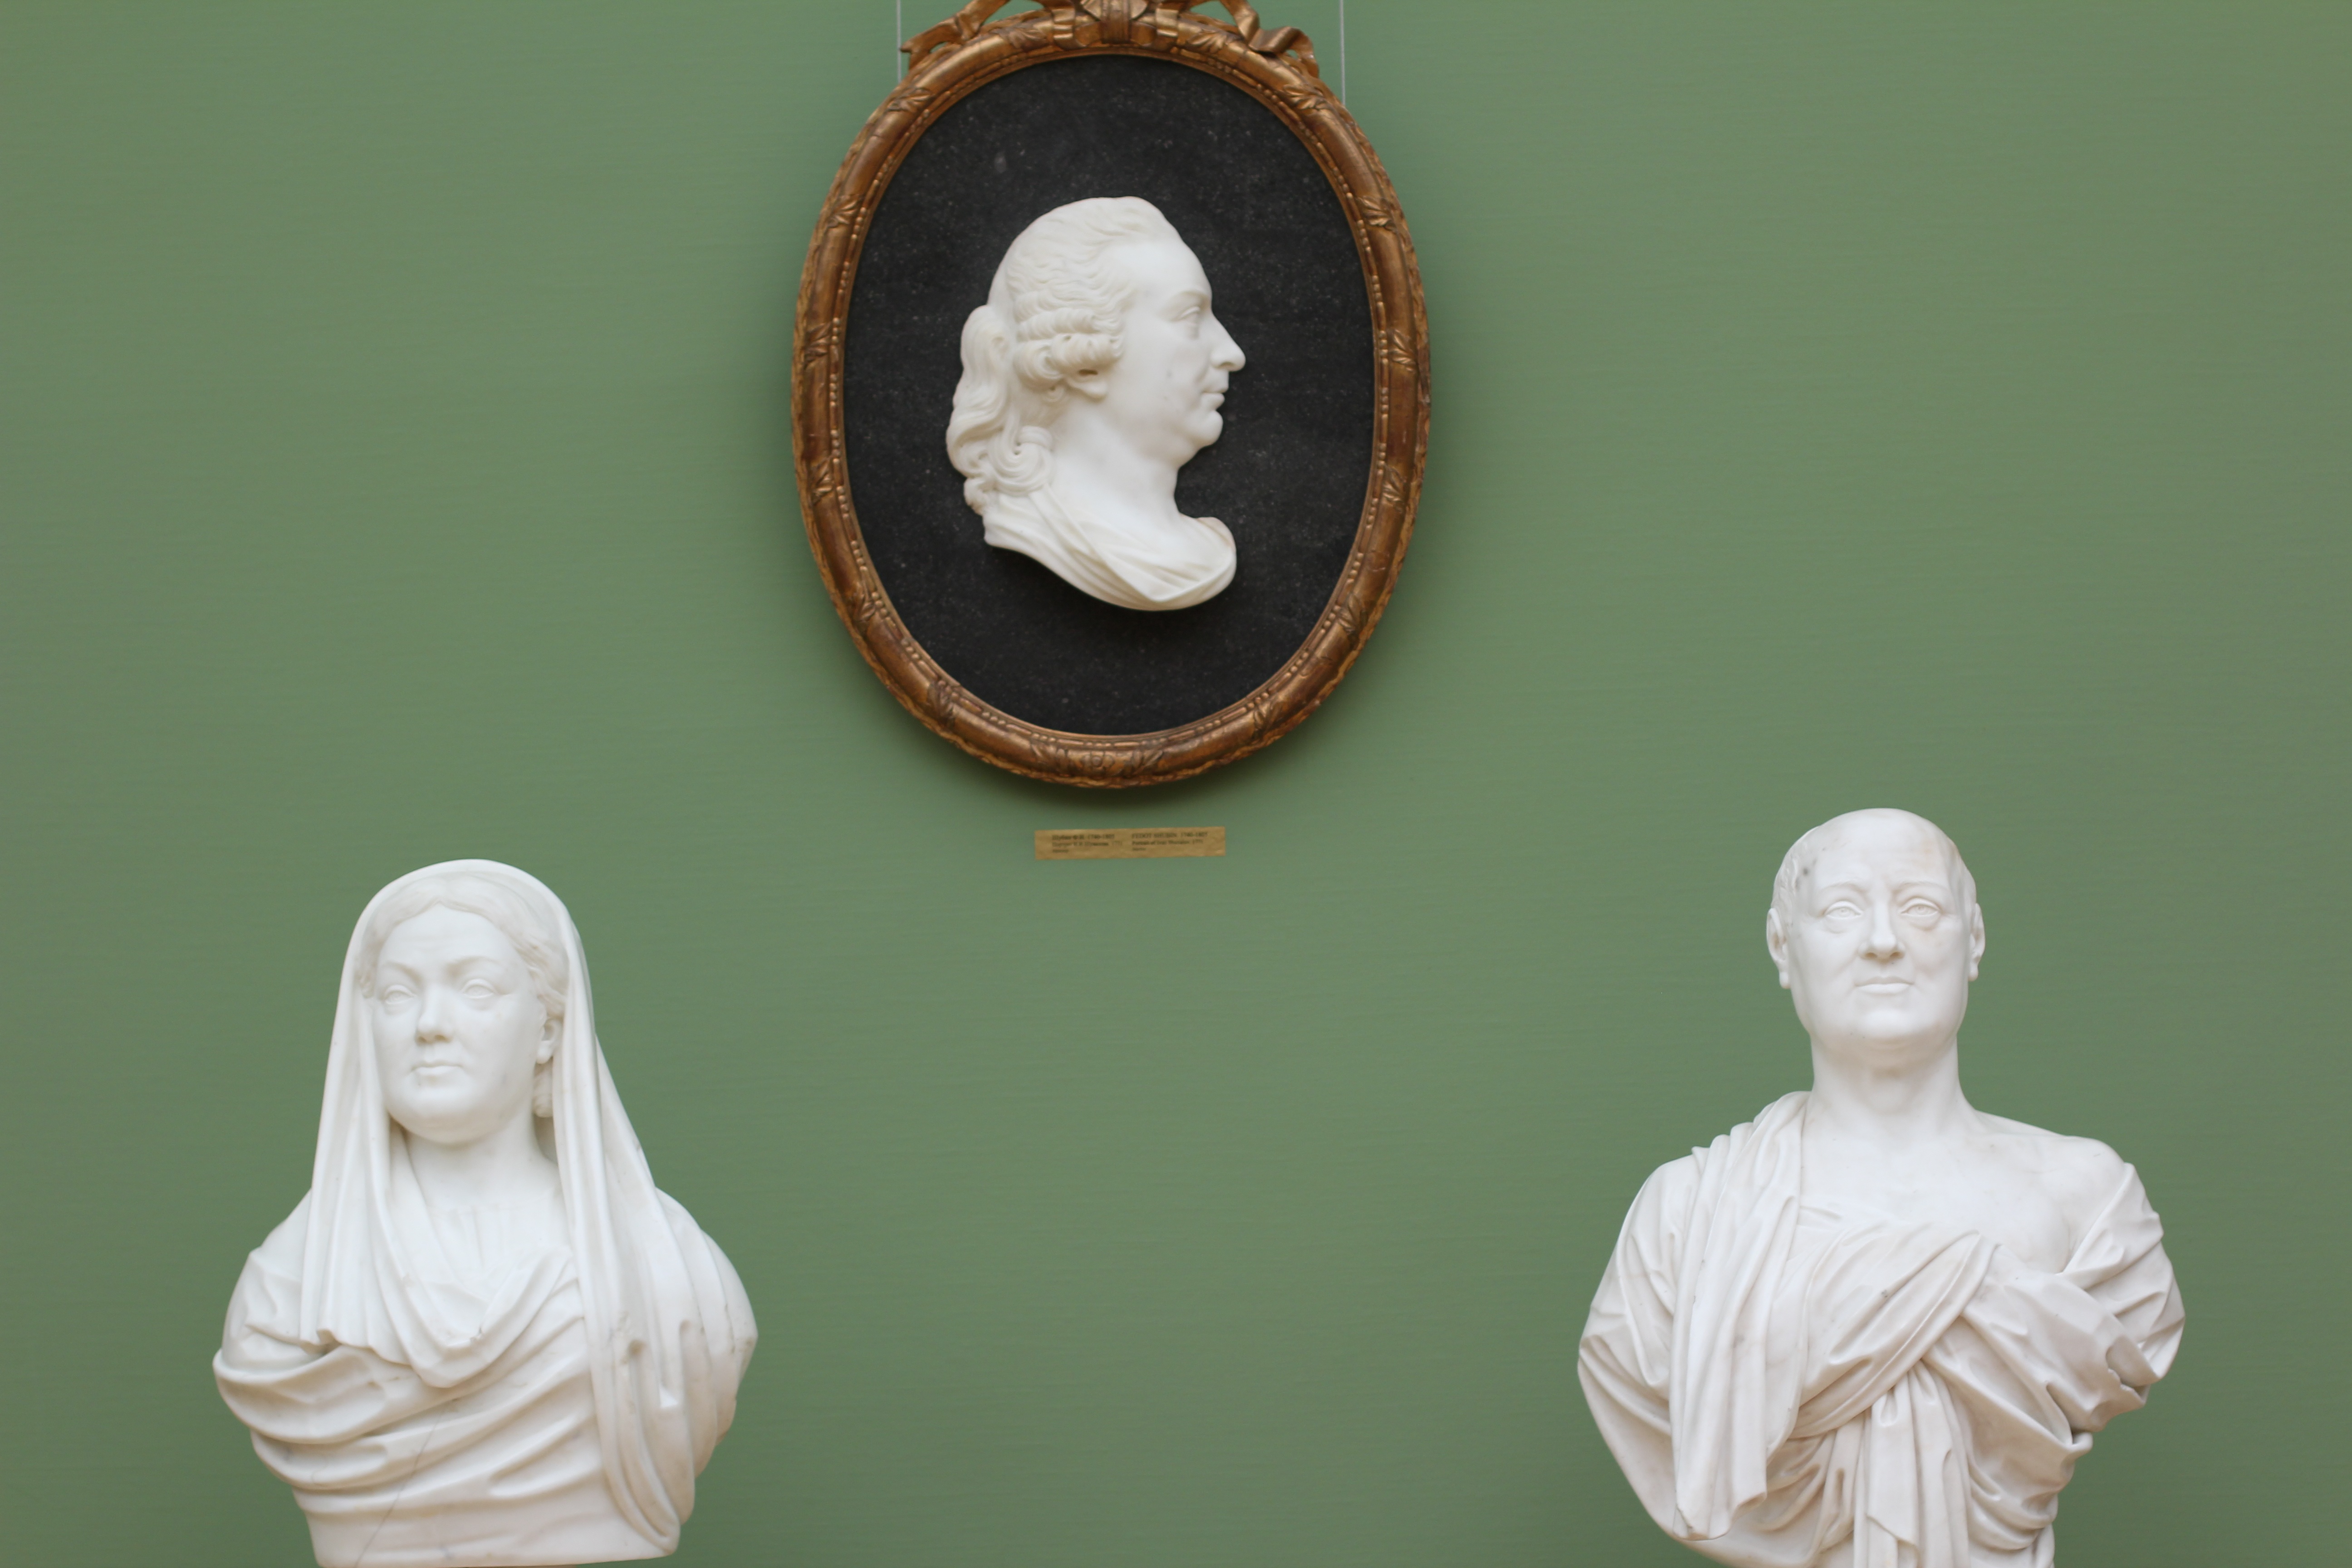
statue, museum, ceramic, sculpture, art, gallery, moscow, carving, exhibition, kunsthalle, tretyakov, ancient history